WBOS

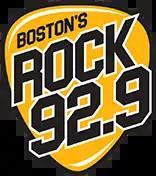
"Rock 92.9" logo, used from April 11, 2019, to September 3, 2024

On April 11, 2019, at 10:30 a.m., following the "Dave & Chuck the Freak Morning Show" (and after playing "Bury a Friend" by Billie Eilish), WBOS flipped to classic rock, branded as "Rock 92-9". The first song on "Rock" was "For Those About to Rock (We Salute You)" by AC/DC.